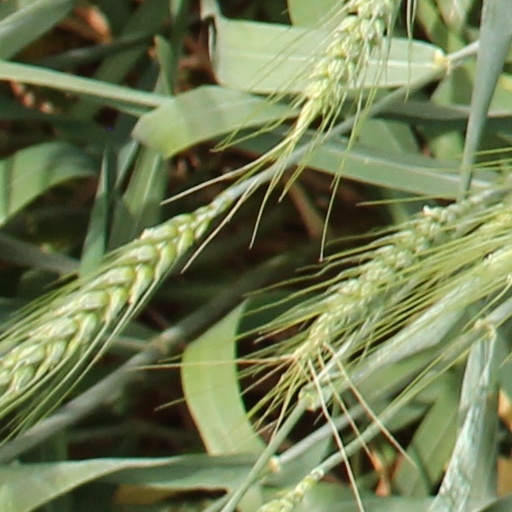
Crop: wheat